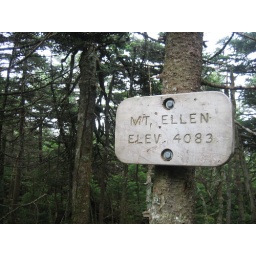
Despite being one of the five tallest mountains in Vermont, Mt. Ellen is actually covered in trees up top.